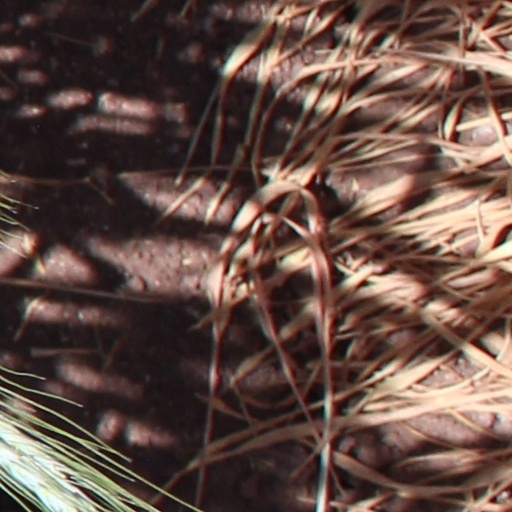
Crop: wheat